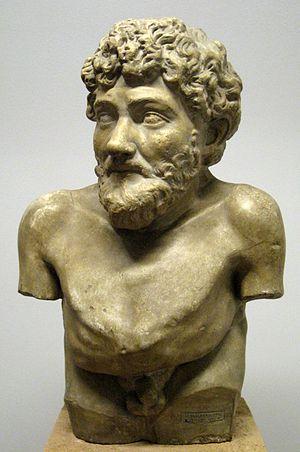
Ésope est un écrivain grec d'origine phrygienne, à qui on a attribué la paternité de la fable.
Une fable est un court récit en vers ou en prose qui vise à donner de façon plaisante une leçon de vie. Elle se caractérise souvent par un récit fictif de composition naïve et allégorique mettant en scène des animaux qui parlent, des êtres humains ou d’autres entités à l'aspect animal mais personnifiés. Une morale est exprimée à la fin ou au début de la fable. Celle-ci est parfois implicite, le lecteur devant la dégager lui-même.